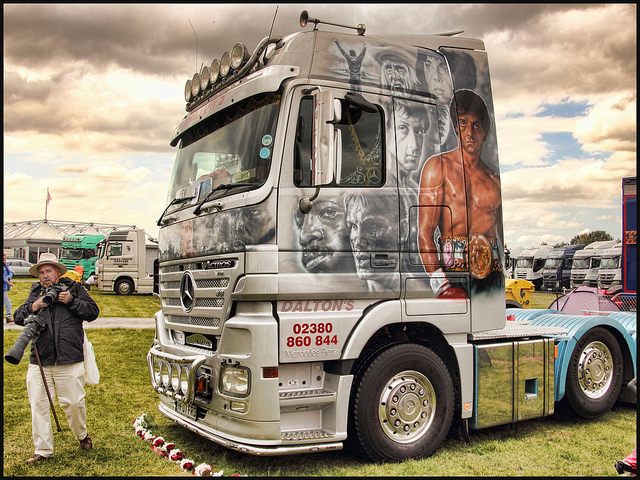
A photographer walks next to a decorated truck cab.

A man with camera equipment walks past a decorated truck.

Intricately painted semi truck with a man standing next to it.